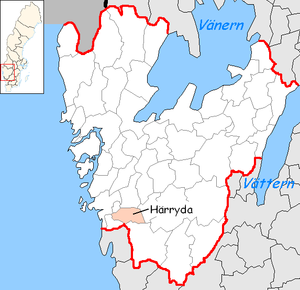
La commune de Härryda est une commune suédoise du comté de Västra Götaland, peuplée de 35 525 habitants. Son chef-lieu se situe à Mölnlycke.